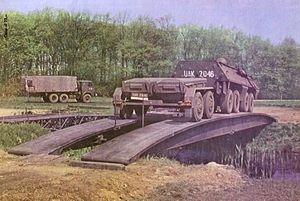
L'OT-64 SKOT est un véhicule blindé de transport amphibie, développé conjointement par la Pologne et la Tchécoslovaquie jusque dans les années 1960.